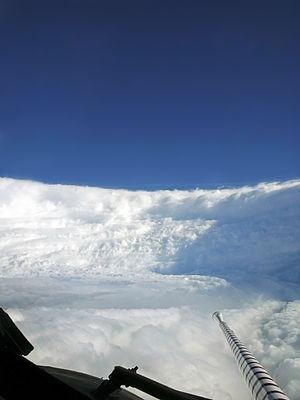
Vue de l'œil de l'ouragan Katrina photographié le 28 août 2005 à partir d'un avion de reconnaissance de la NOAA avant que le cyclone n'atteignît la côte américaine. Español: Vista de la pared del ojo del huracán Katrina tomada el 28 de agosto 2005, visto desde un avión de NOAA Orión WP-3D cazador de huracanes, antes de que la tormenta tocara tierra en las costas del golfo de Estados Unidos.